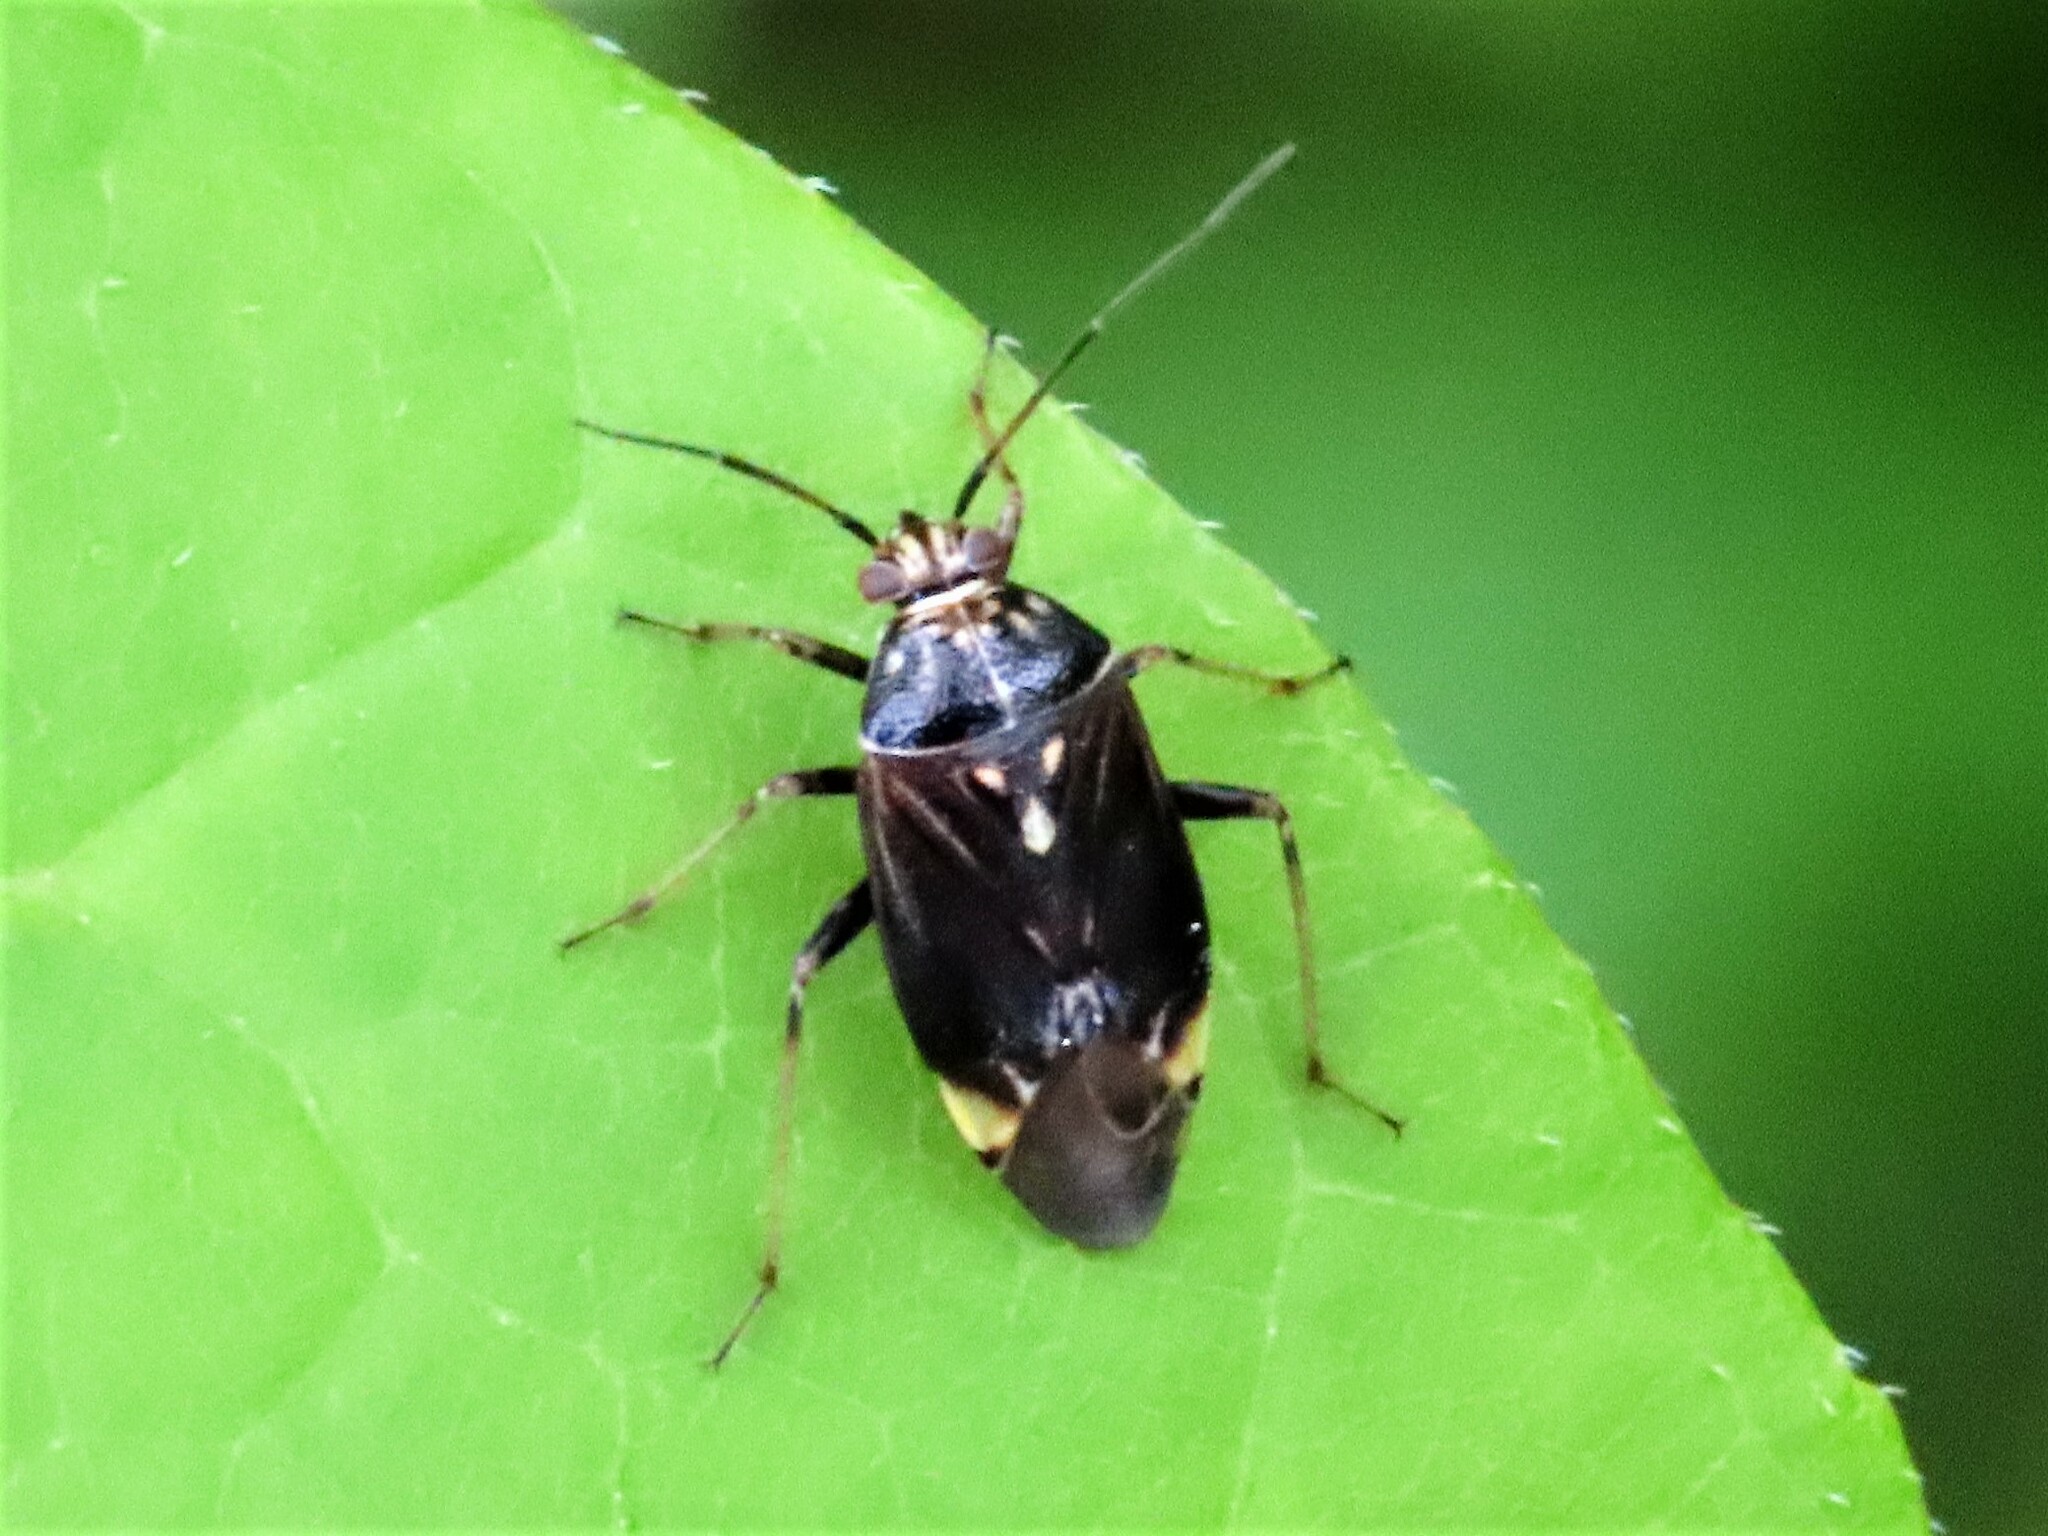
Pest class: lygus_bug